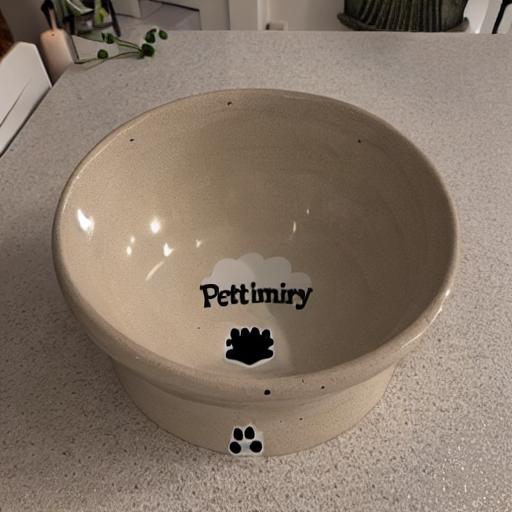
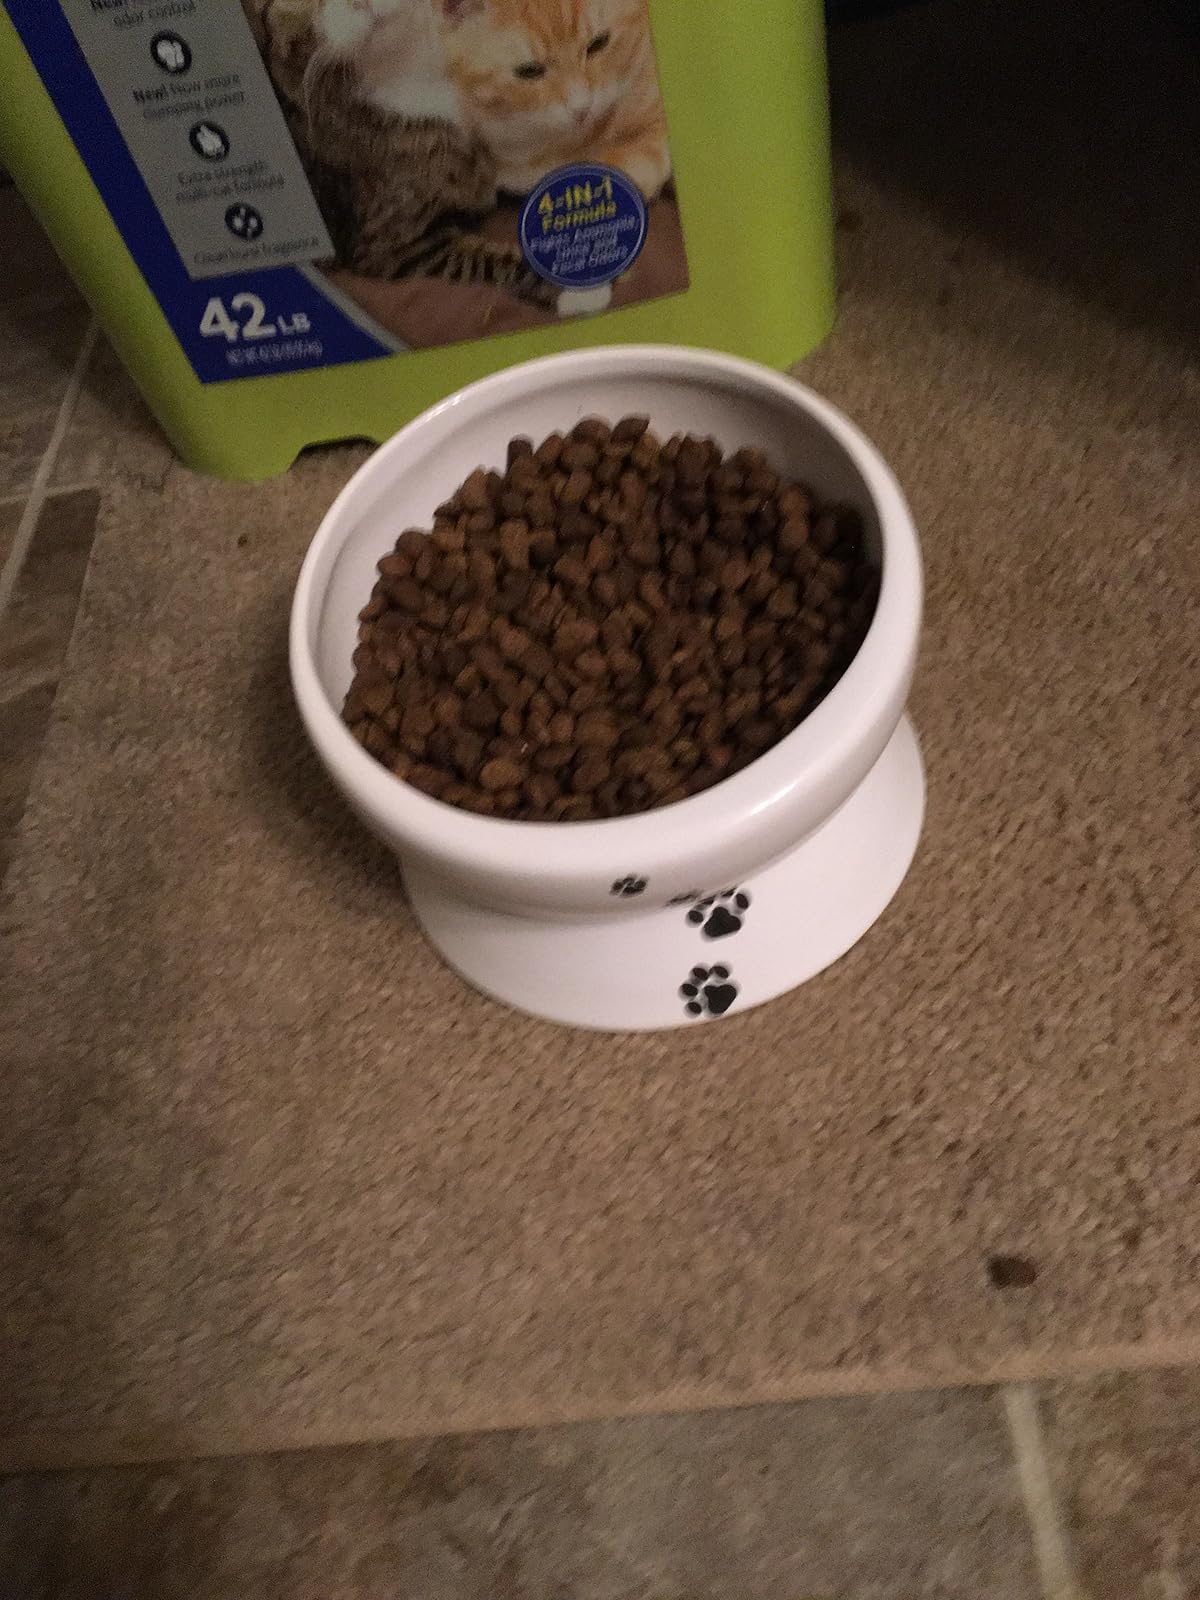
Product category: items_bowl
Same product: no